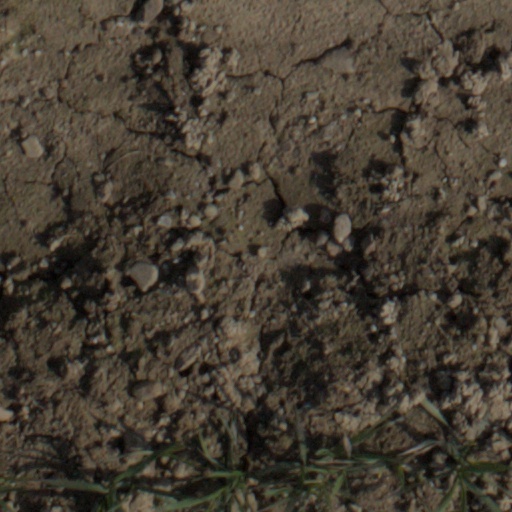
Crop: wheat